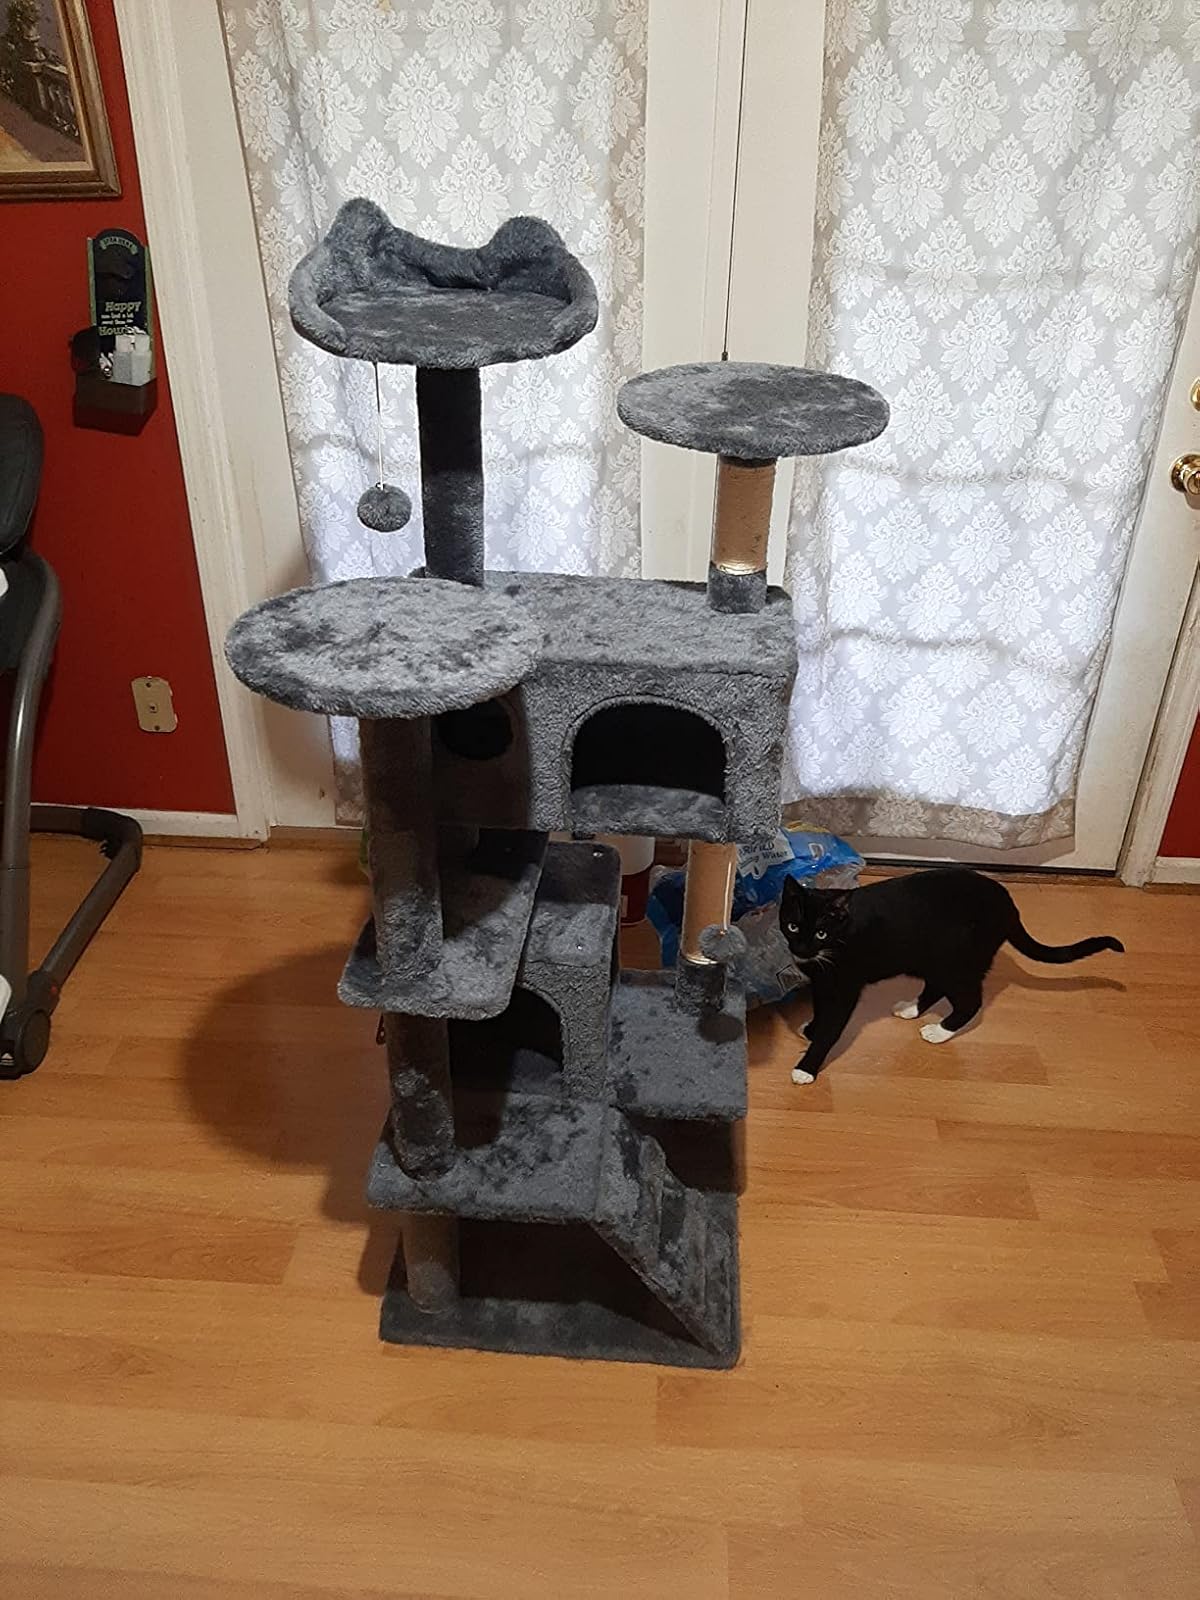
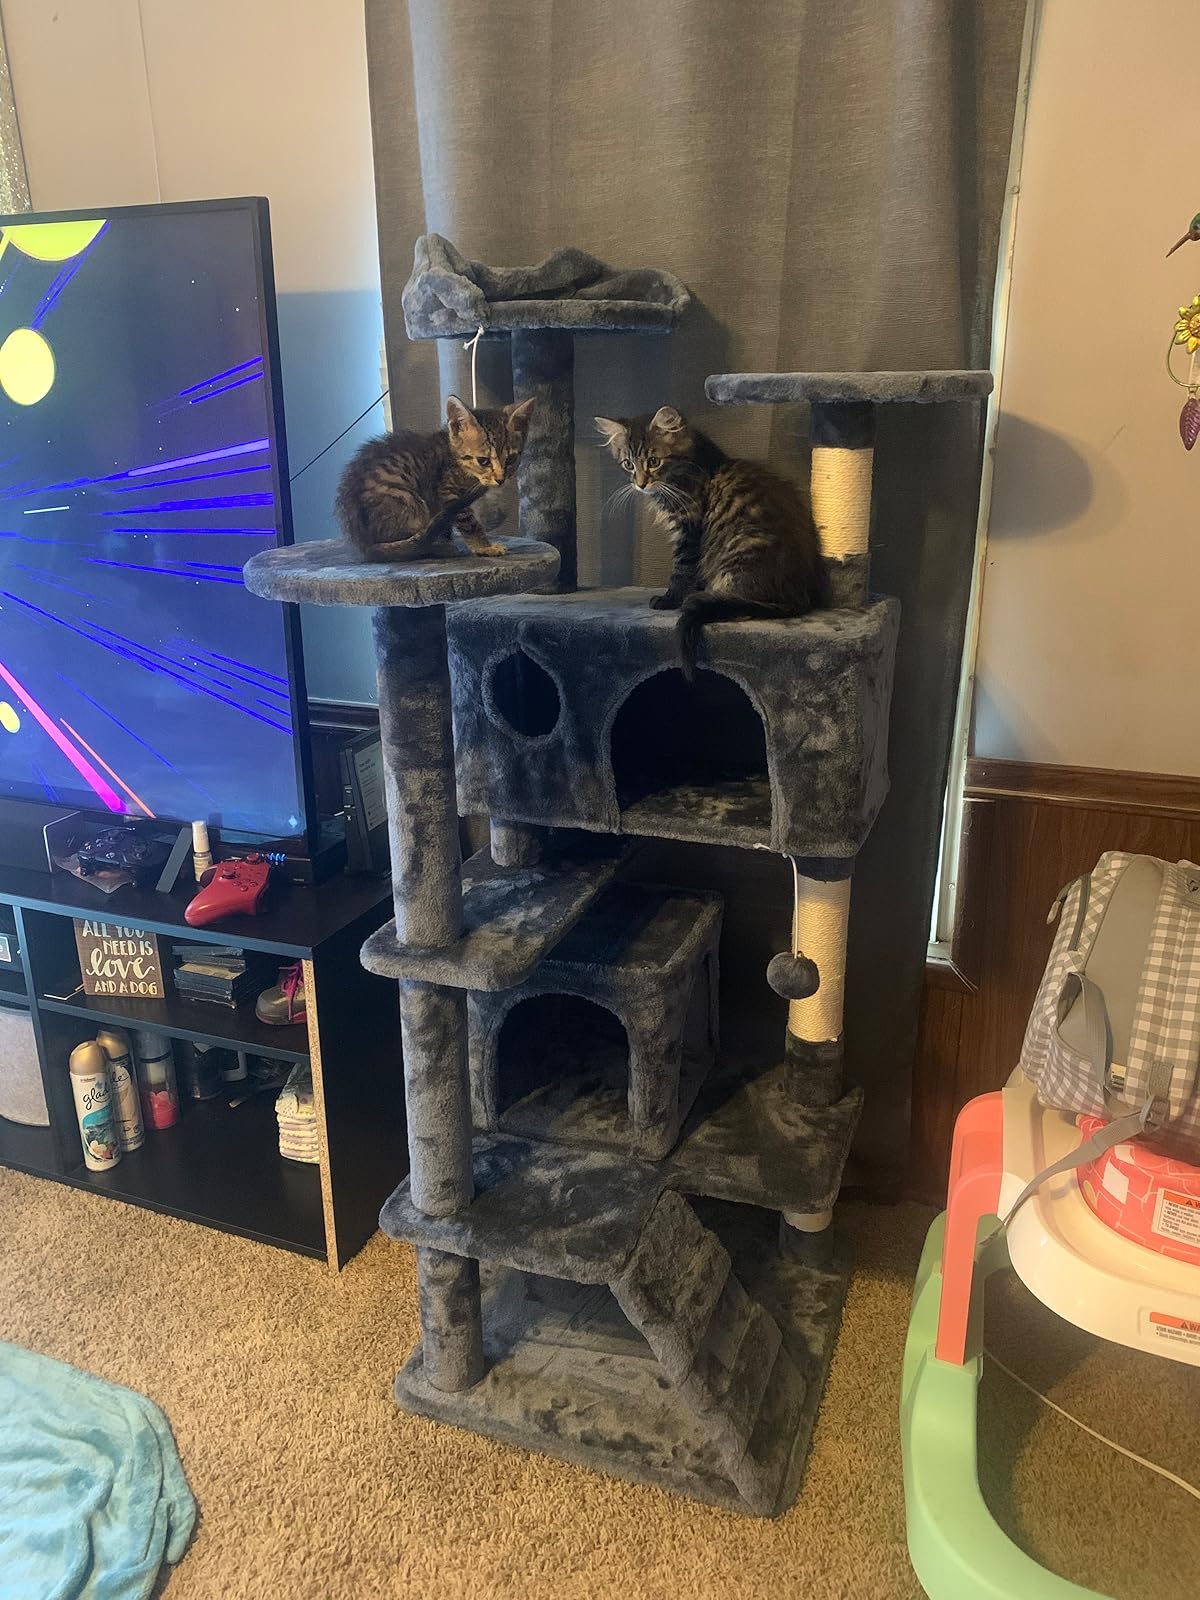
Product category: items_cat tree
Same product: yes